Mumu (short story)

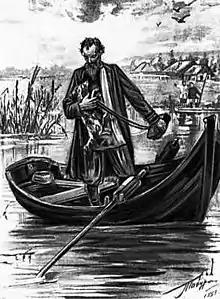
Illustration of Mumu by Vladimir Tabourine

The story opens in Moscow, at the home of an unnamed, wealthy, and elderly widow. Mean and spiteful, she has been abandoned by whatever living friends and relatives she still has. The exposition then focuses on one of her porters, Gerasim, a man from the countryside. Born deaf and mute, he communicates with the other servants of the estate via hand signs. He is a man of almost superhuman strength, and was renowned in the country for his work in the fields. After being taken from his village, he eventually settles into life in the city, and, while his presence inspires fear in the other servants, he is able to remain on at least cordial terms with them.